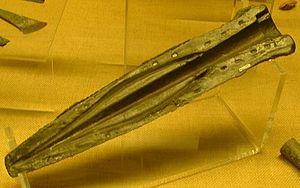
Un moule est un élément servant à la fabrication d'autres éléments par les techniques de moulage.